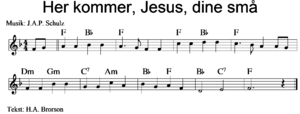
Johann Abraham Peter Schulz / Musikalsk betydning / Kompositioner til kirken
Indledning til Her komme, Jesu, dine smaa.
Her kommer, Jesus, dine små.
Johann Abraham Peter Schulz var en tysk komponist og kapelmester.